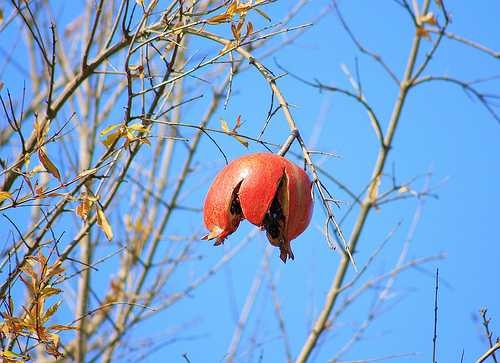
Label: Pomegranate